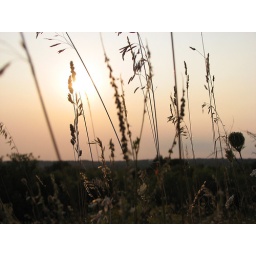
I love this photo!Taken on a hill by my house last summer.